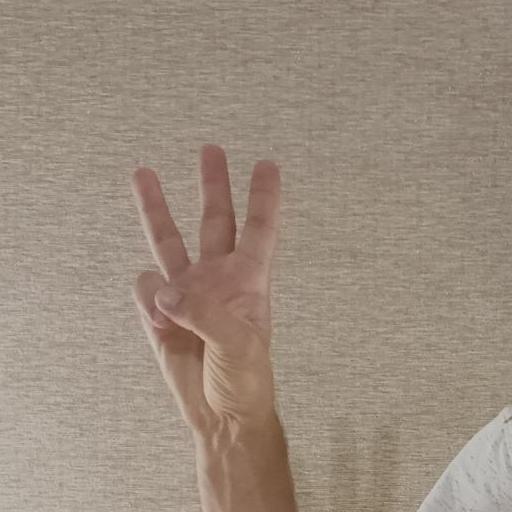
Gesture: three